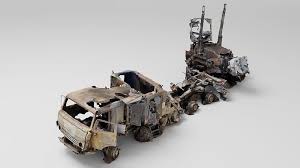
Label: Pantsir-S1